Avie Bennett

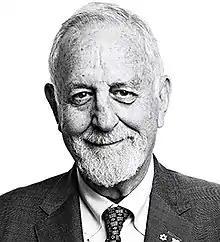

Avie Bennett, (January 2, 1928 – June 2, 2017) was a Canadian businessman and philanthropist. He was the founder of First Plazas, a real estate development company that built retail strip malls in Canada. Bennett also served as the tenth chancellor of York University.